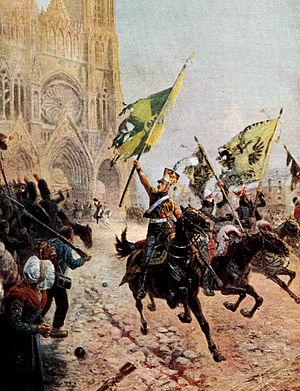
La dernière victoire, Reims, 1814.
Le 2ᵉ régiment de chevau-légers lanciers de la Garde impériale est un régiment de cavalerie légère de la Garde impériale créé le 13 septembre 1810 par décret de Napoléon Iᵉʳ. Communément appelés les lanciers rouges ou les écrevisses du fait de leur uniforme à dominante rouge écarlate, ils forment quatre escadrons de Moyenne Garde issus du régiment de hussards de la Garde royale hollandaise. De 1810 à 1815, son commandant est le général Pierre-David de Colbert-Chabanais.
La bataille de Reims eut lieu le 13 mars 1814, entre les troupes françaises et les troupes russes et prussiennes, durant la campagne de France de 1814. Les Français conduits par Napoléon furent victorieux.